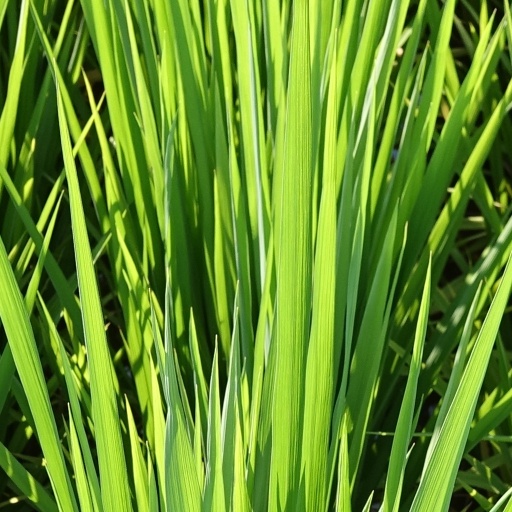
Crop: rice